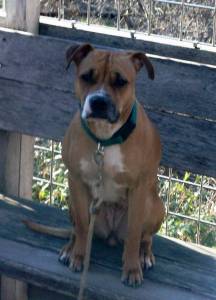
Animal: dog
Breed: american_pit_bull_terrier